Answer in natural language. Considering the relative positions, where is Television with respect to black colour tv stand? Choose between the following options: left or right
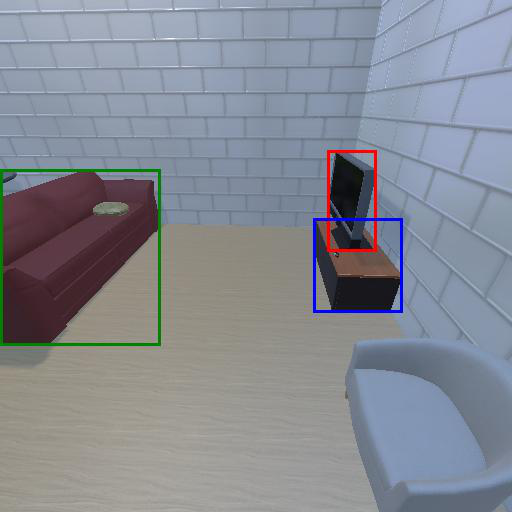
<answer>left</answer>